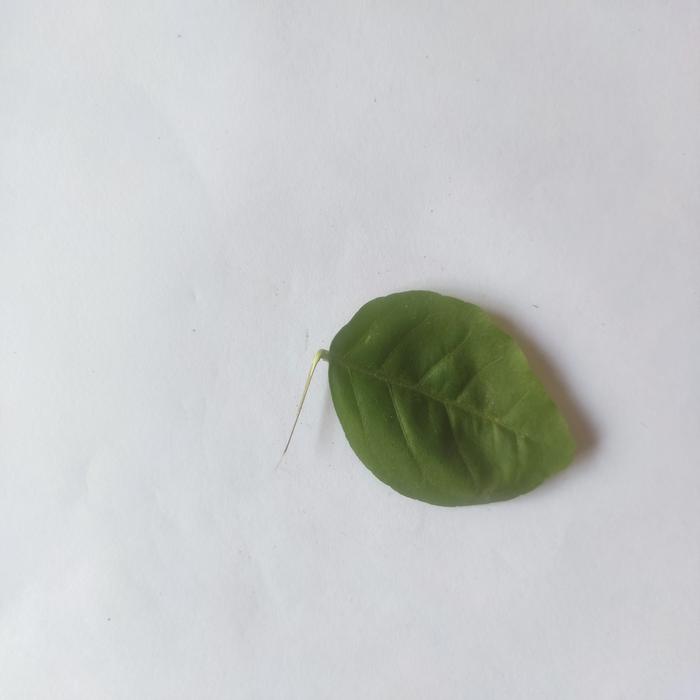
Crop: Aegle Marmelos
Leaf condition: Healthy_Leaf